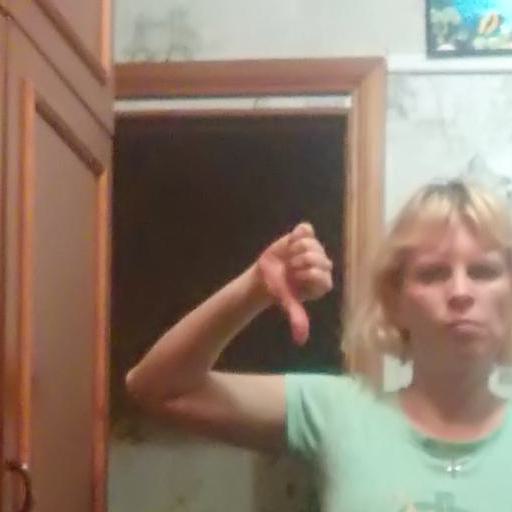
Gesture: dislike